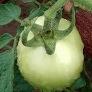
Crop: Tomato
Condition: healthy-fruit